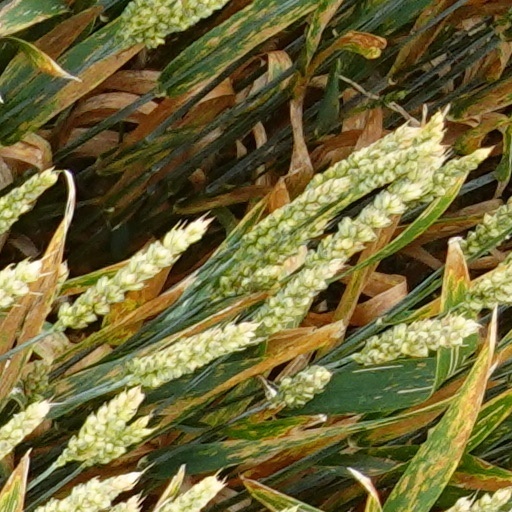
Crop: wheat